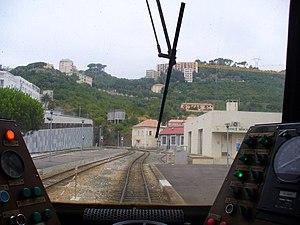
La gare de Bastia est une gare ferroviaire française terminus de la ligne de Bastia à Ajaccio, située au centre-ville de Bastia dans le département de Haute-Corse, en région Corse.